Vinodol Channel

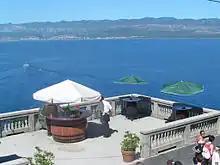
View from Vrbnik towards the Vinodol Channel

Vinodol Channel ( or ) is a channel between the island of Krk and the Croatian coastline proceeding past Jadranovo, Dramalj, and Crikvenica to Novi Vinodolski.